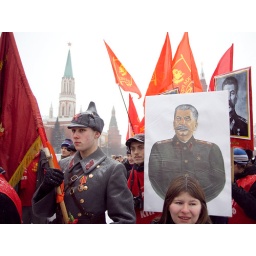
Russian communist come to lay flowers on Joseph Stalin grave near the Kremlin wall in Moscow